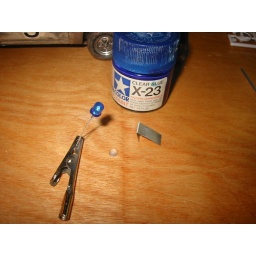
Police light made from a clear 5mm LED, dipped in clear blue Tamiya paint.